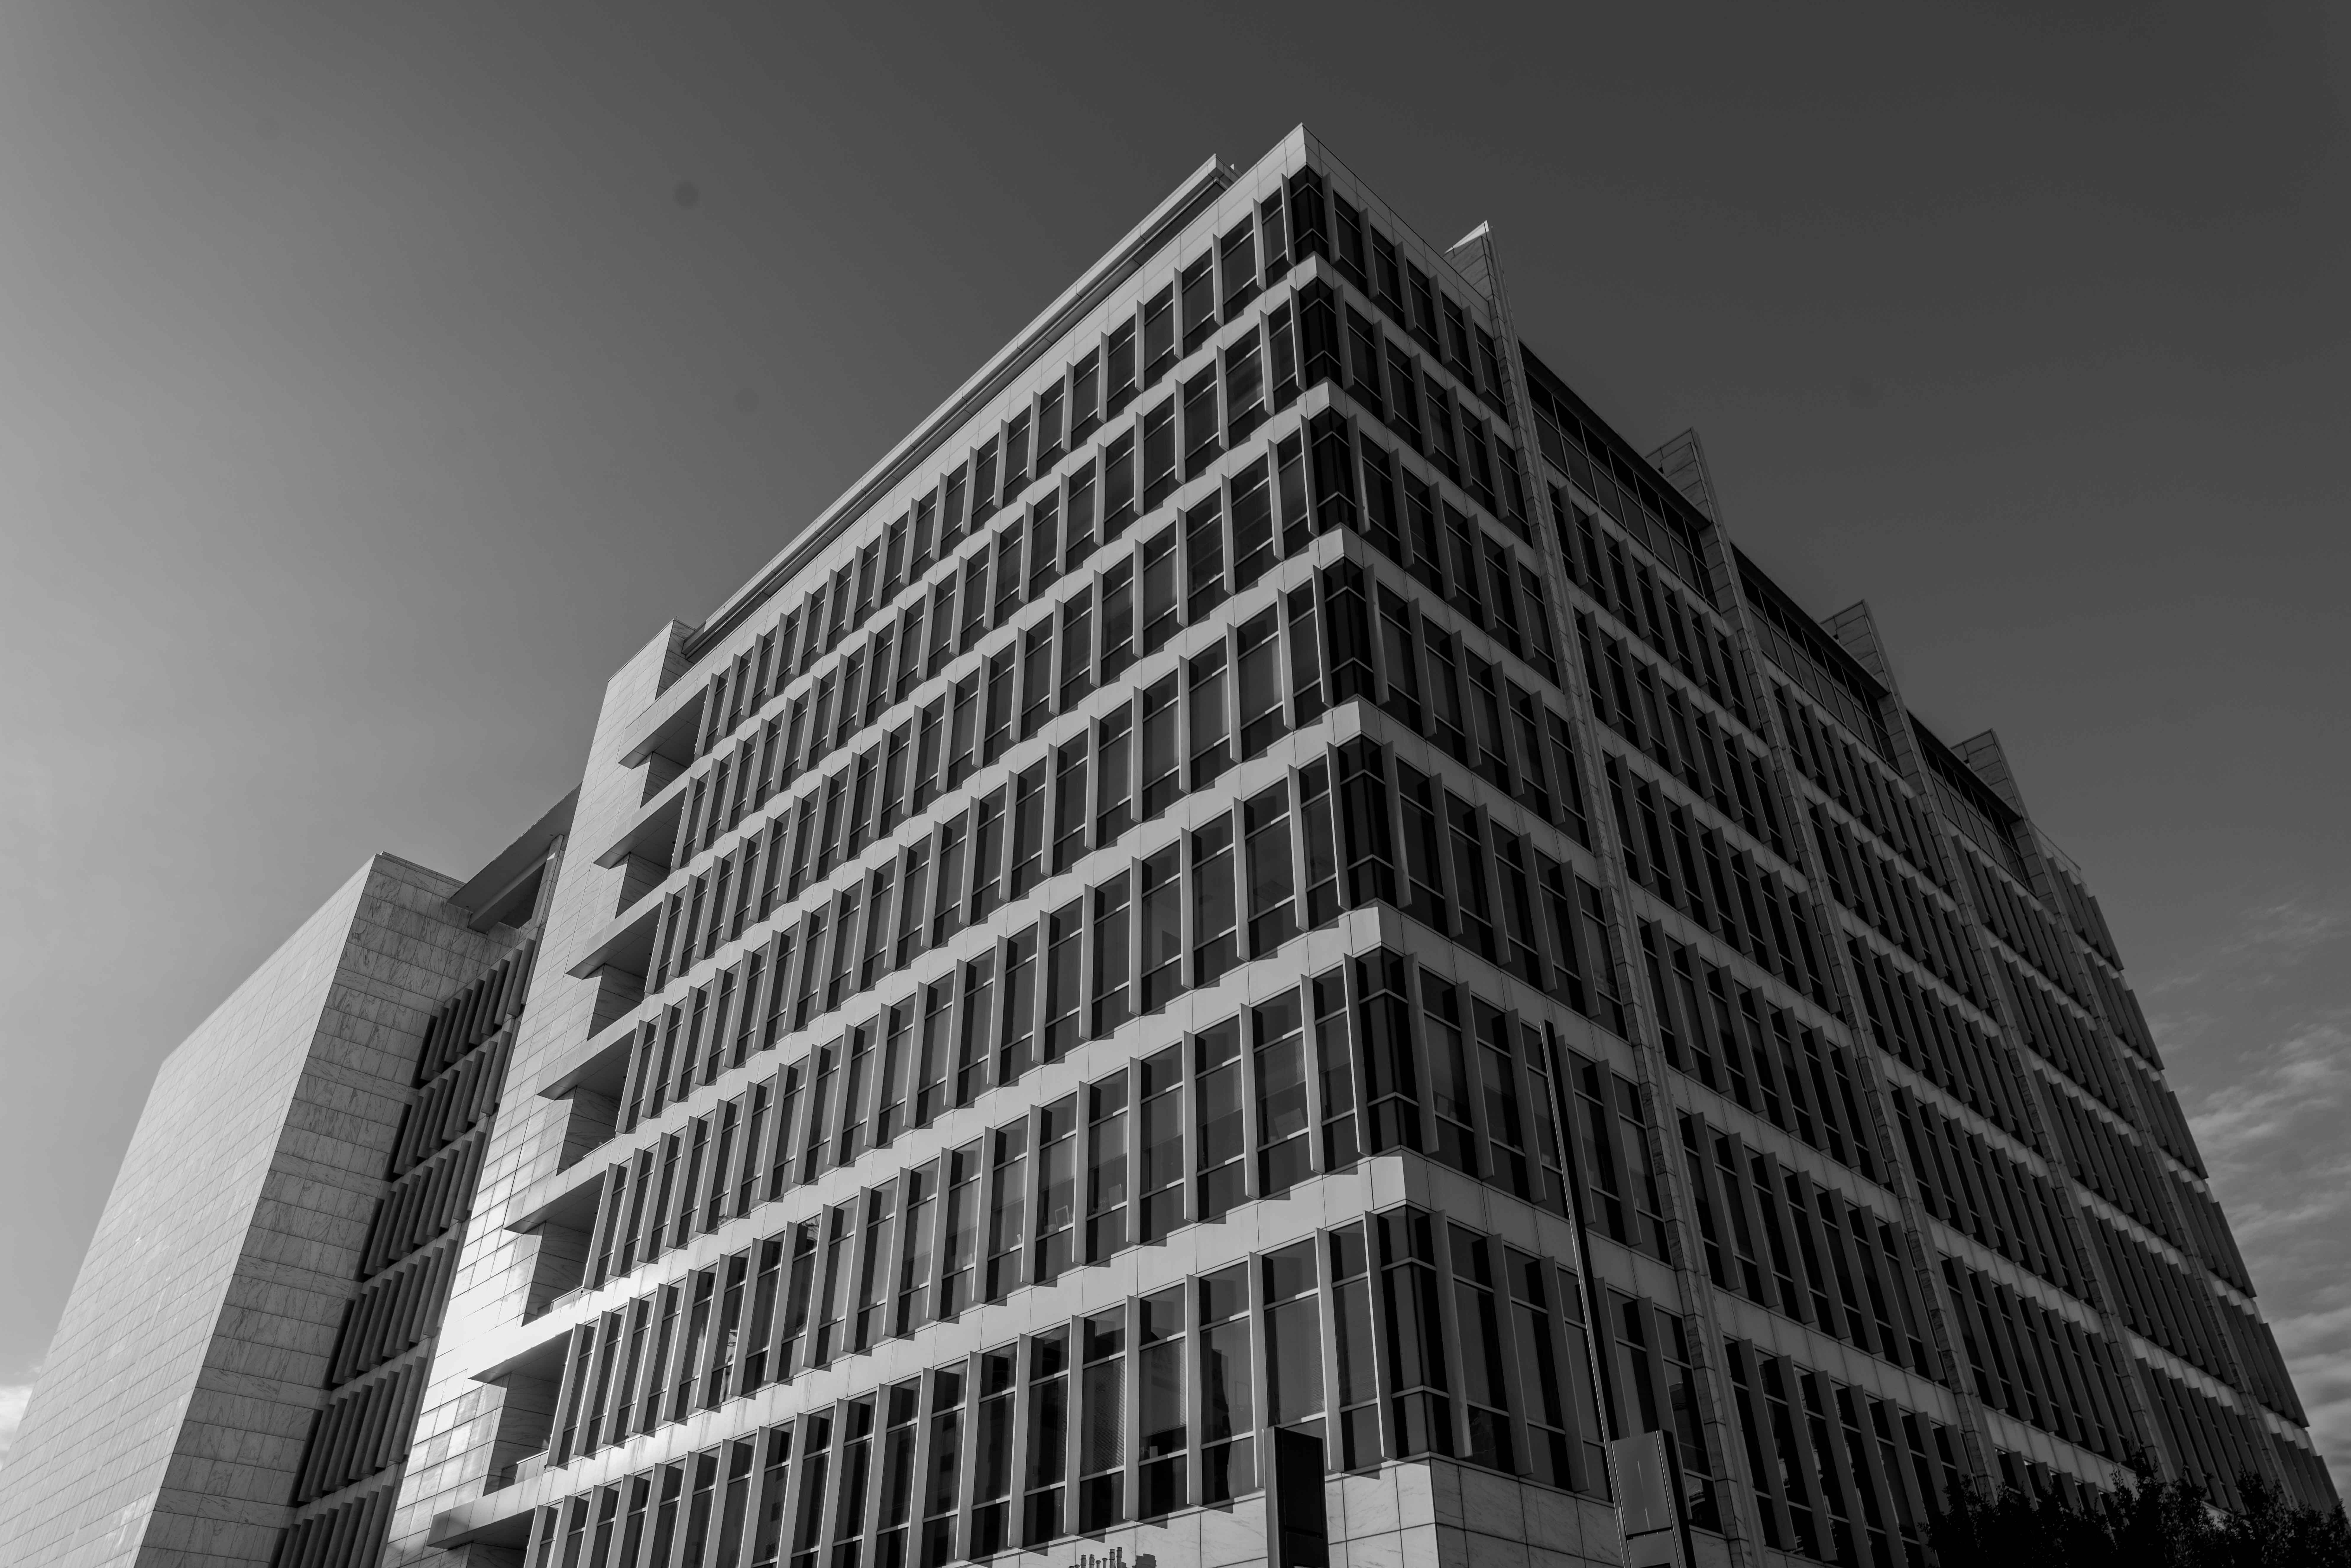
building, metropolitan area, white, architecture, tower block, metropolis, urban area, skyscraper, city, condominium, commercial building, landmark, human settlement, black and white, corporate headquarters, daytime, monochrome photography, monochrome, sky, mixed use, tower, headquarters, real estate, facade, downtown, apartment, photography, brutalist architecture, office, house, symmetry, style, residential area, company